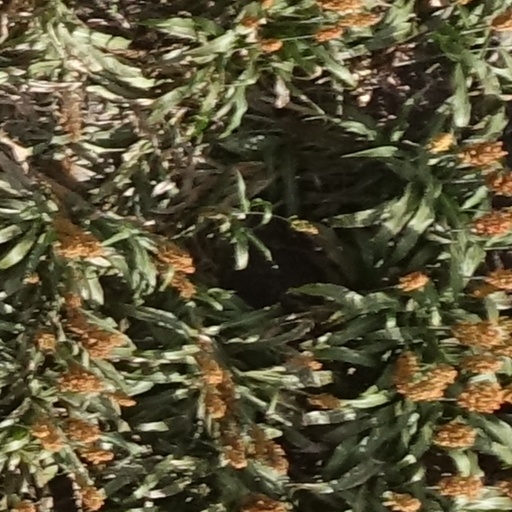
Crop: sorghum